Luthuli House

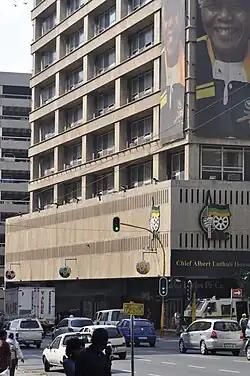
Luthuli House

Chief Albert Luthuli House in Johannesburg, more simply known as Luthuli House, is the headquarters of the African National Congress (ANC) and other subsidiary organizations. The name "Luthuli House" is frequently used as a metonym for the national leadership of the African National Congress.